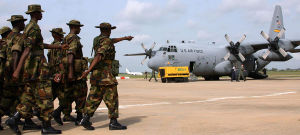
Afrikanske Unions mission i Sudan
Nigerianske tropper i Abuja flyves den 28. oktober 2004 til al-Fashir af USA's luftvåben.
Den Afrikanske unions mission i Sudan er en fredsbevarende styrke indsat af den Afrikanske Union, der primært opererer i Sudans vestlige Darfur-region. Styrkens formål er at udfører fredsbevarende operationer i relation til Darfur-konflikten. Styrken blev oprettet i 2004 under FN mandat, den første styrke der blev indsat var på 150 mand. I midten af 2005 var styrken vokset til i alt 7.000.